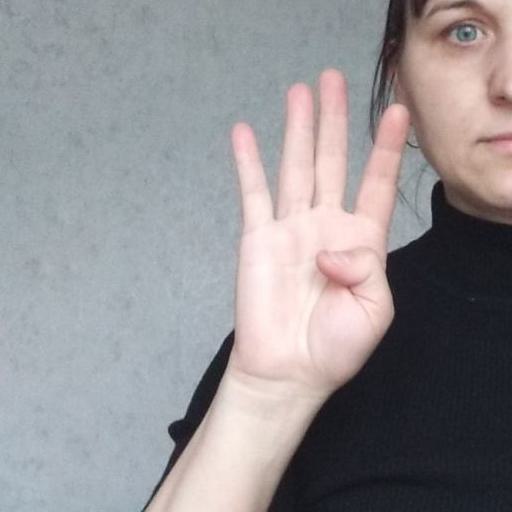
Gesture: four